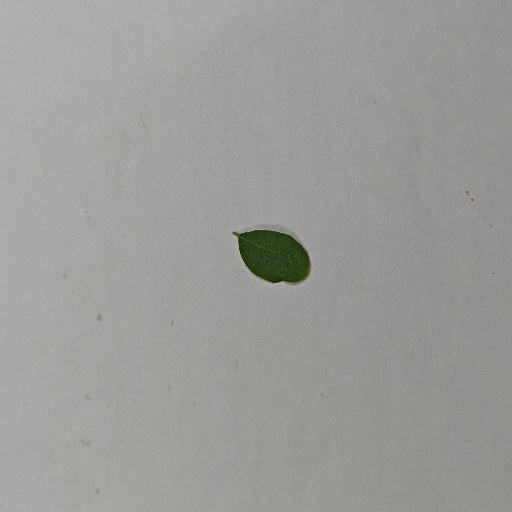
Species: Sojina
Leaf condition: Healthy Leaf